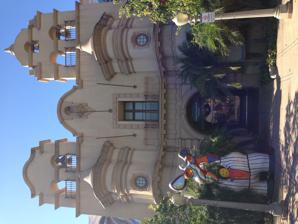
Building: Mingei International Museum
Country: United States of America
Year built: 1974
Art museum in San Diego, California Mingei International Museum Mingei International Museum Location within San Diego Show map of San Diego Mingei International Museum (California) Show map of California Mingei International Museum (the United States) Show map of the United States Established 1978 ( 1978 ) Location House of Charm Balboa Park , San Diego , California Coordinates 32°43′52″N 117°9′4″W / 32.73111°N 117.15111°W / 32.73111; -117.15111 Type Art museum Director Jessica Hanson York Website mingei.org The Mingei International Museum is a non-profit public institution in Balboa Park in San Diego , California, that collects, conserves and exhibits folk art, craft and design. The museum was  founded in 1974, and its building opened in 1978. The word mingei , meaning 'art of the people,' was coined by the Japanese scholar Dr. Sōetsu Yanagi by combining the Japanese words for all people ( min 民) and art ( gei 芸). History Mingei International Museum was founded by Martha Longenecker , Professor of Art Emerita, San Diego State University . As an artist craftsman who studied pottery-making in Japan, she became acquainted with and learned from the founders and leaders of the Mingei Association of Japan. Under her guidance, the museum was established and developed over more than 27 years. In May 1978, Mingei International Museum of World Folk Art opened at University Towne Centre in San Diego with the exhibition, Dolls and Folk Toys of the World. In August 1996, Mingei International was relocated to the historic House of Charm on the Plaza de Panama in Balboa Park . It shares the central square with the San Diego Museum of Art and the Timken Museum of Art . In 2003, Mingei International opened a second museum in downtown Escondido , in North San Diego County.  The premiere exhibition, Niki de Saint Phalle Remembered featured the artist's work from the museum's permanent collection and loans from the Niki Charitable Art Foundation. In its 30-year history, Mingei International has presented 140 exhibitions, accompanied by related lectures, films, demonstrations, workshops, music, theater and dance. Mingei International Museum closed its Escondido museum galleries to the public on June 26, 2010. Collections The museum's collections comprise 17,500 objects from 141 countries.  The collections contain artifacts from the 3rd century BCE to the present day and include objects as diverse as ancient clay vessels and 21st-century Venetian glass. Several regions of the world are represented. Mexico: pottery, wood carvings, textiles, retablos, masks India: bronzes, wood carvings, pottery, textiles China: costumes, jewelry, wood carvings, pottery Japan: pottery, textiles, wood carvings, lacquer ware, metal work Indonesia: ancestral monuments, wood carvings, textiles, masks, sculptures Africa: pottery, head rests, stools, masks, textiles Pre-Columbian: pottery and textiles from Central and South America Middle East: textiles, jewelry, wood carvings US: mid 20th-century pottery; contemporary furniture, textiles, glass; Navajo weavings References